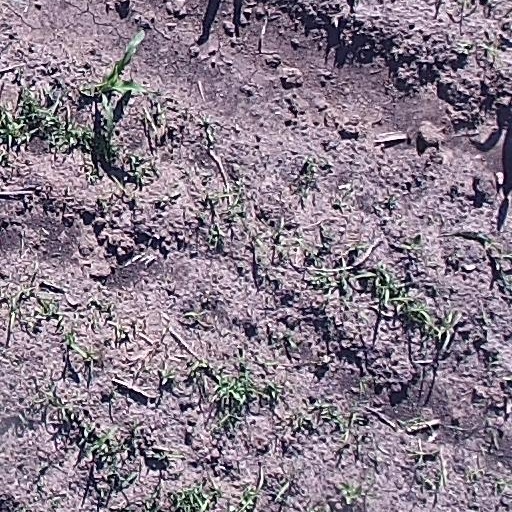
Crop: maize; corn